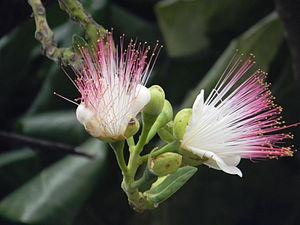
Fais est un atoll surélevé situé approximativement à 87 kilomètres à l'est d'Ulithi et 251 km au nord-est de Yap, dans les îles Carolines dans l'océan Pacifique. Il appartient aux îles extérieures de Yap. Du point de vue administratif, c'est une municipalité de l'État de Yap, dans les États fédérés de Micronésie.